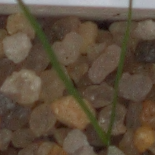
Label: loose_silkybent